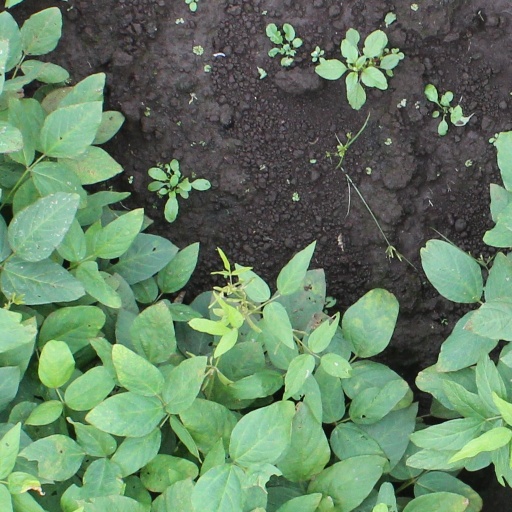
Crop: soybean